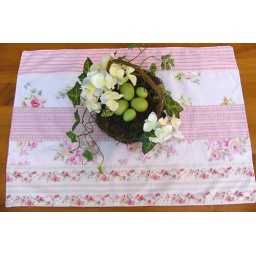
Smaller size table runner perfect for draping over a small table. Assorted pink roses fabric.